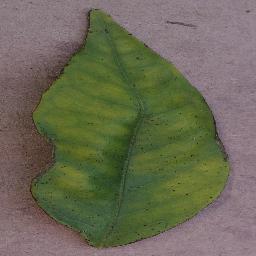
Label: Orange___Haunglongbing_(Citrus_greening)